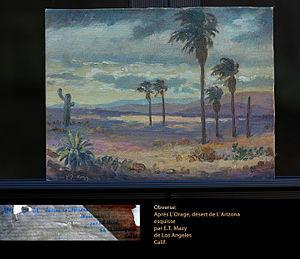
Après L'Orage, dèsert de L'Arizona esquisse par E.T. Mazy de Los Angeles, Calif.